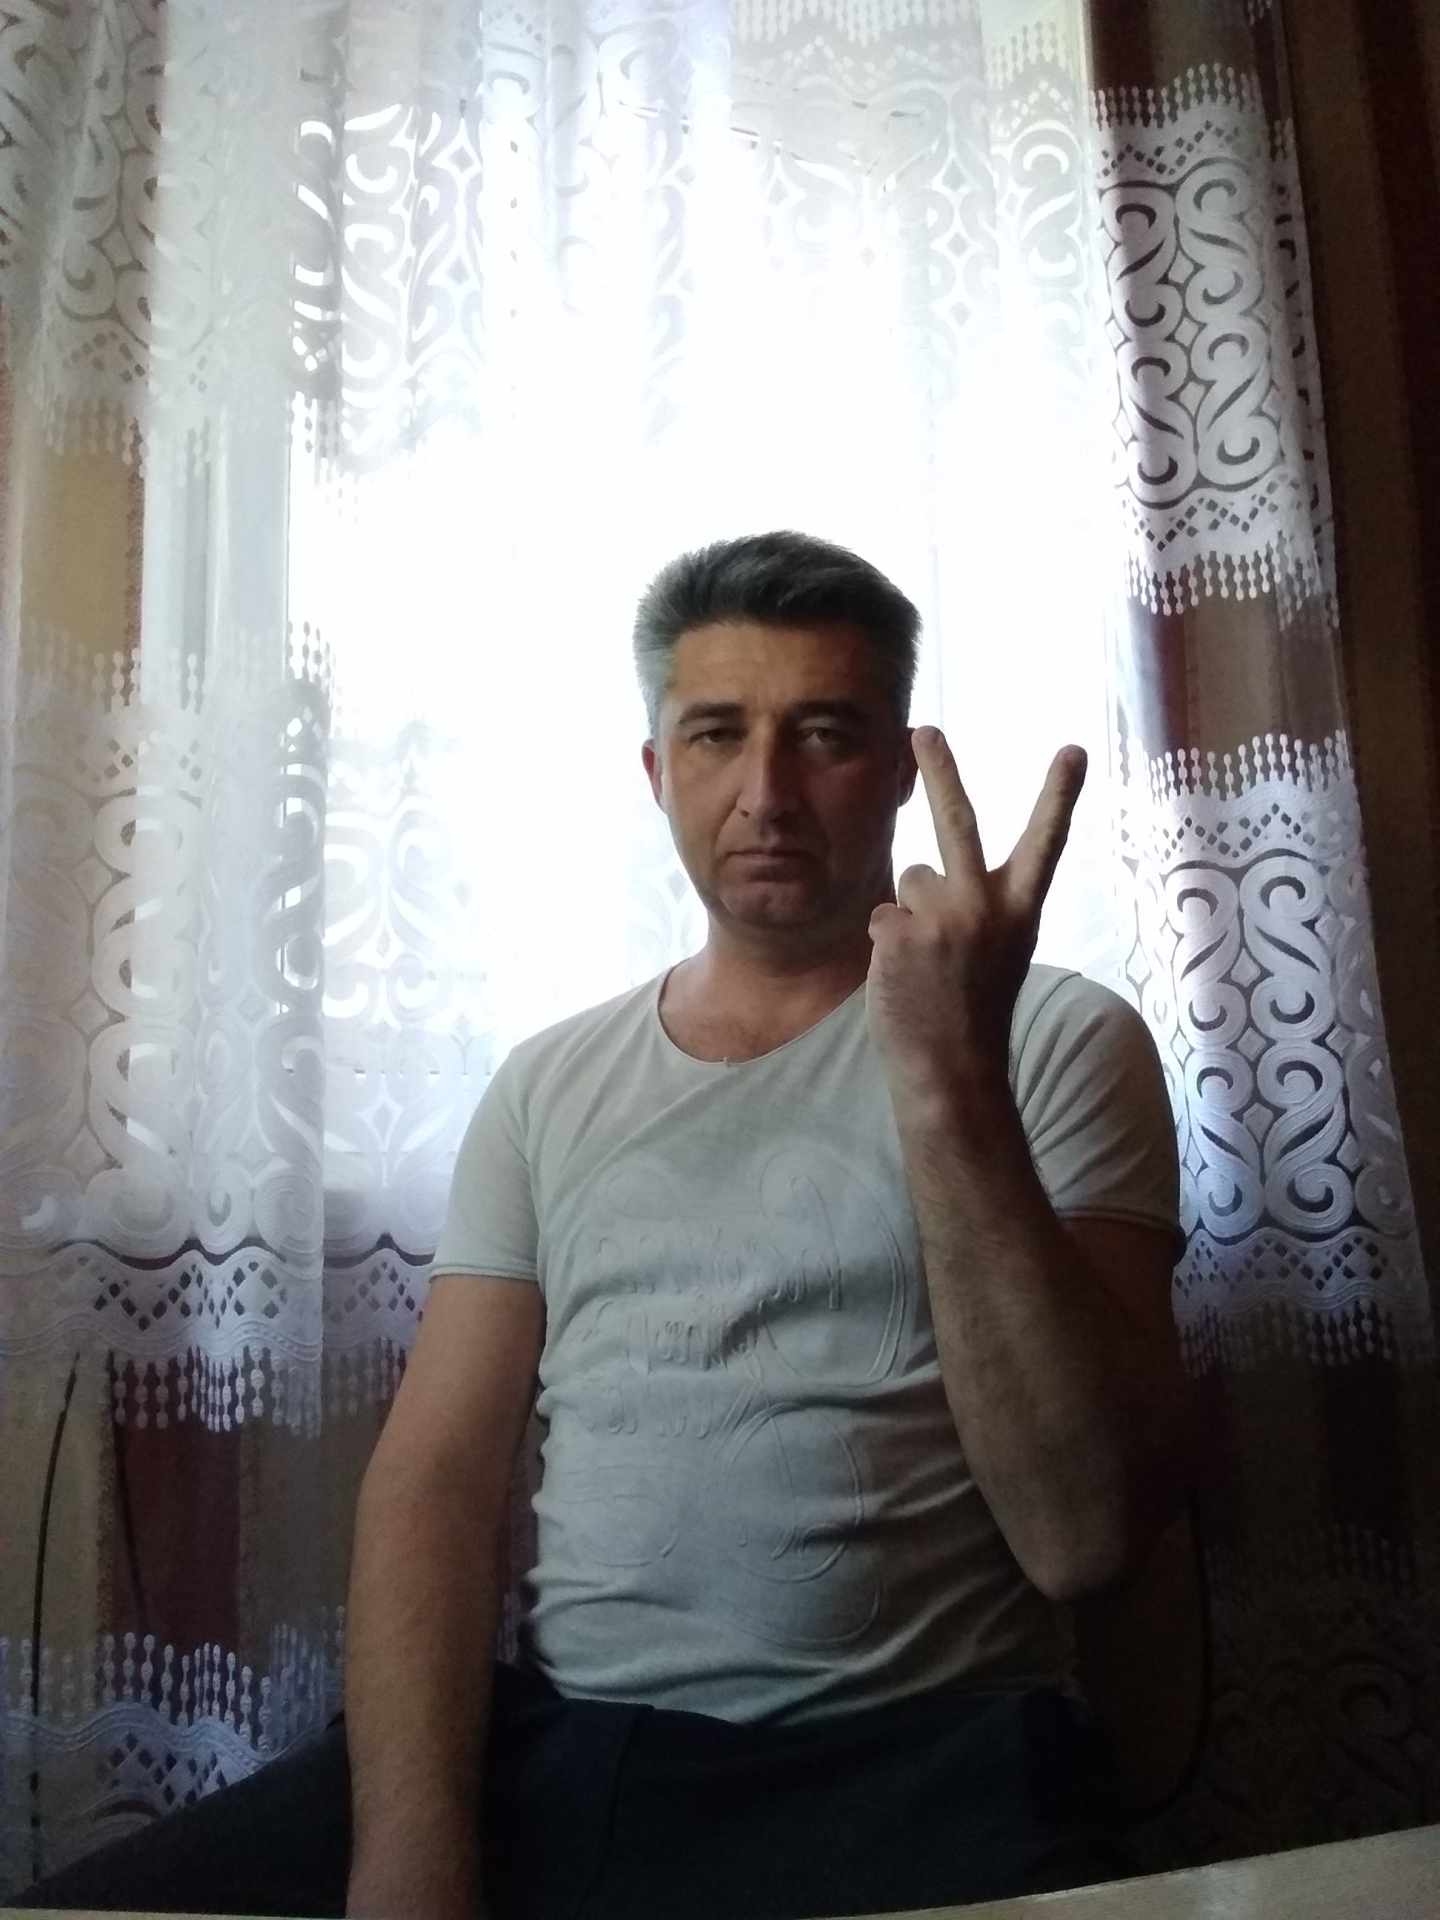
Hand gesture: peace_inverted